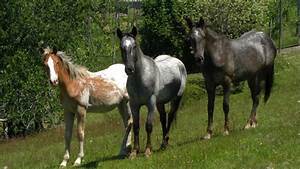
Label: horse